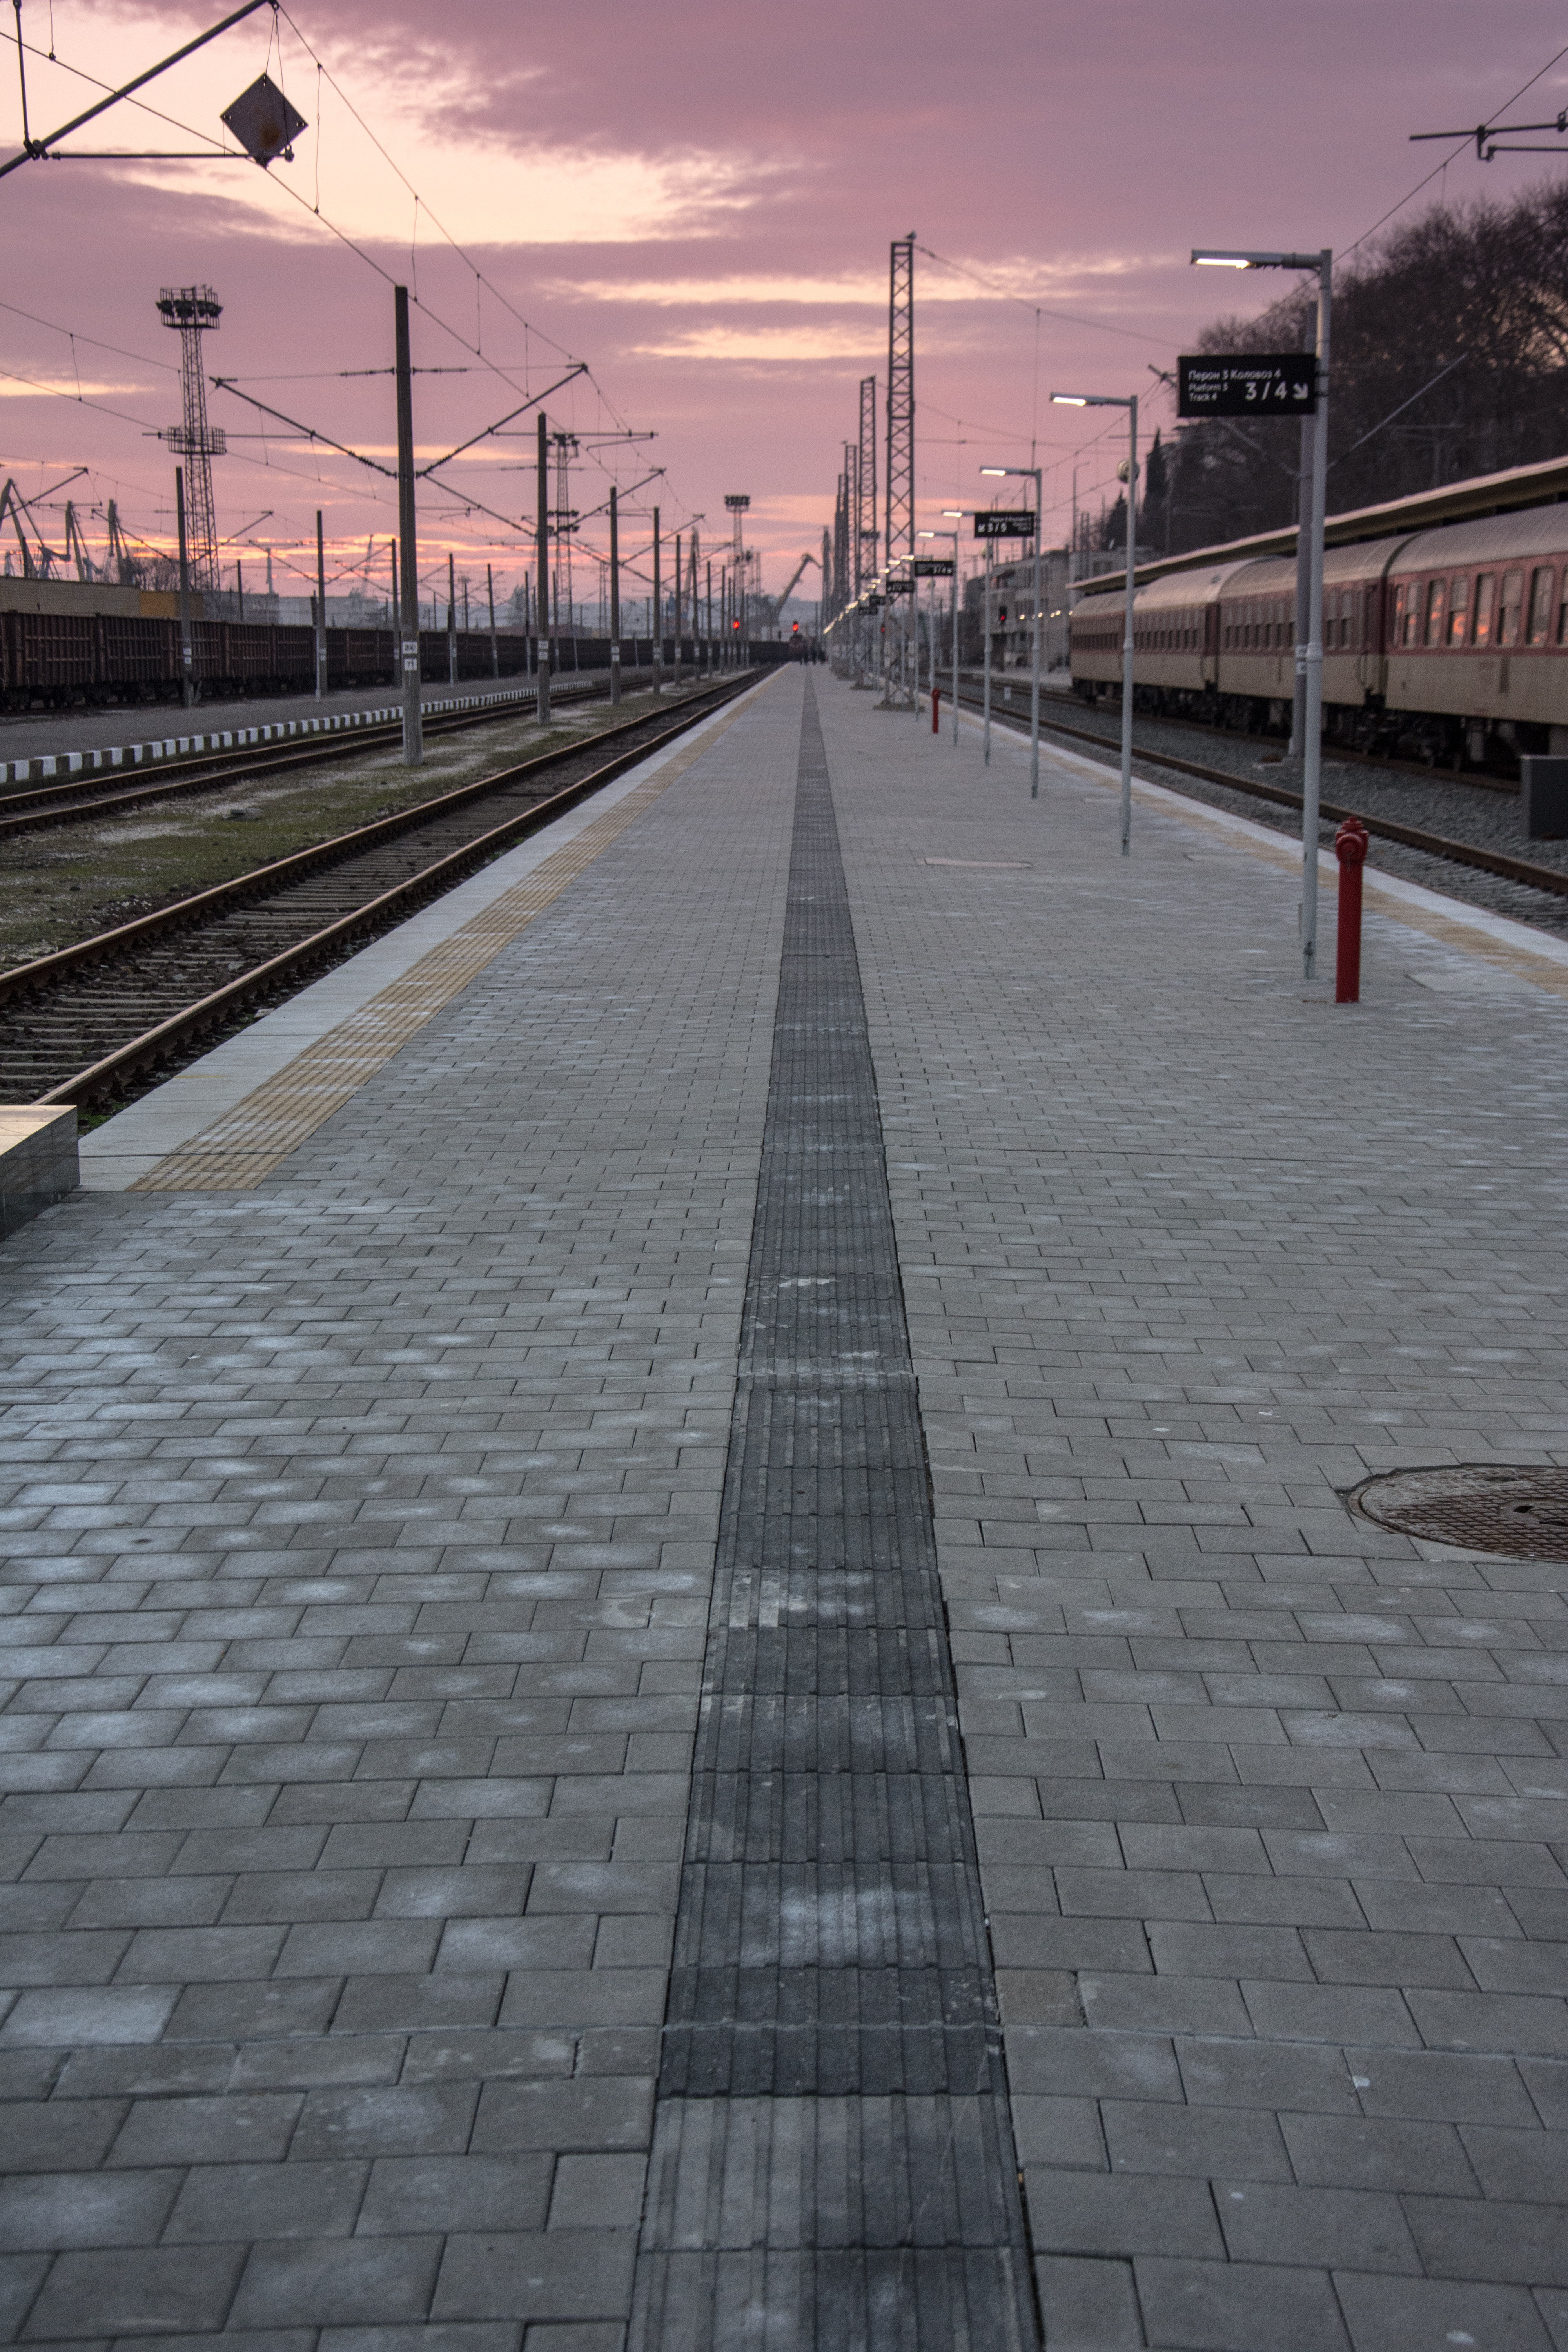
track, sunset, city, train, walkway, travel, transport, line, train station, lane, shape, bulgaria, burgas, road surface, urban area